History of the National Park Service

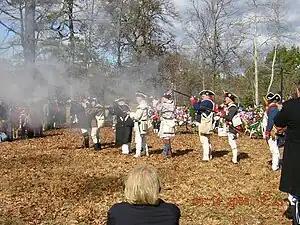
Battle of Cowpens Reenactment, 225th anniversary, January 14, 2006

The first memorial was authorized by the Continental Congress on January 25, 1776, to honor General Richard Montgomery, killed during an assault on the heights of Quebec in the midst of a snowstorm on the night of December 31, 1775. Montgomery commanded New York troops sent a few months before on an expedition designed to win Canada to the Revolutionary cause. It failed before Quebec, and Montgomery, became one of the first Revolutionary generals to lose his life on the field of battle. The Montgomery Memorial is not a part of the National Park System. But the chapel where it is located, St. Paul's Chapel, is a National Historic Landmark.